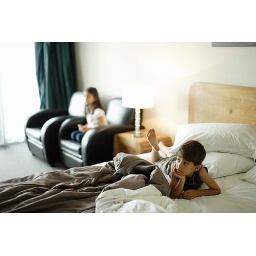
Boy on bed and girl in chair